Women in Sweden

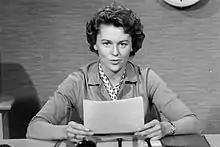
Gun Hägglund.

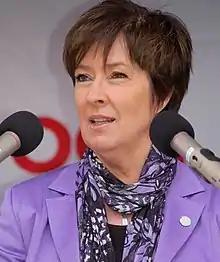
Mona Sahlin.

During the Age of Liberty (1718–1772), Sweden had conditional women's suffrage. Until the reform of 1865, the local elections consisted of mayoral elections in the cities, and elections of parish vicars in the countryside parishes. The "Sockenstämma" was the local parish council who handled local affairs, in which the parish vicar presided and the local peasantry assembled and voted, an informally regulated process in which women were reported to have participated already in the 17th century. The national elections consisted of the election of the representations to the Riksdag of the Estates.